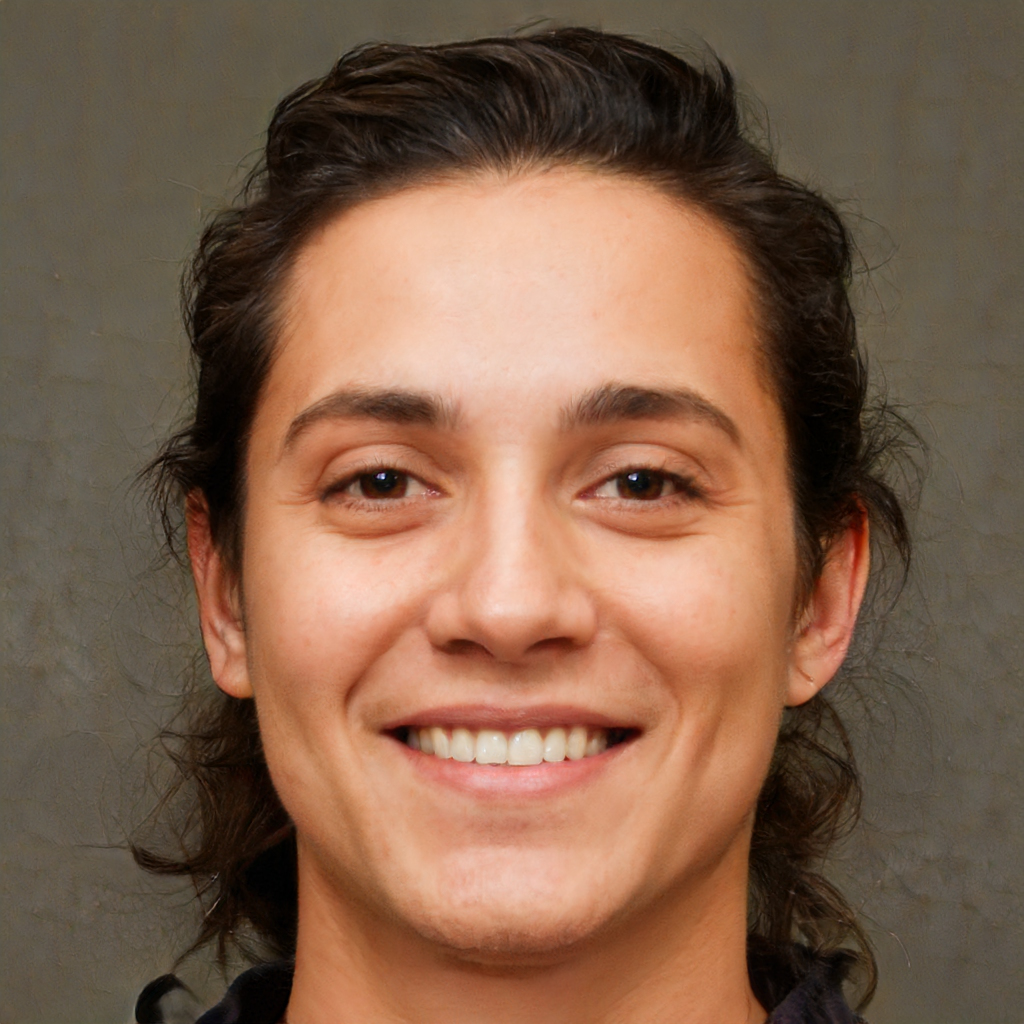
Gender: Male